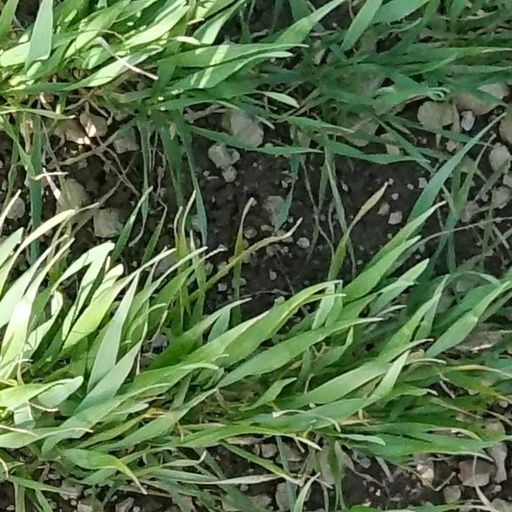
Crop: wheat